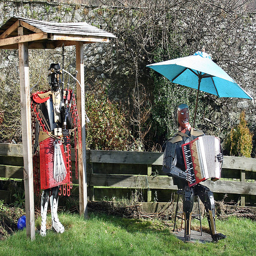
A couple of statues that are in the grass.
a robot sitting under an umbrella playing an accordion
A group of men play their instruments outside
a couple of statues with a umbrella in hand
An human-like sculpture holds an accordion as another sculpture stands near.